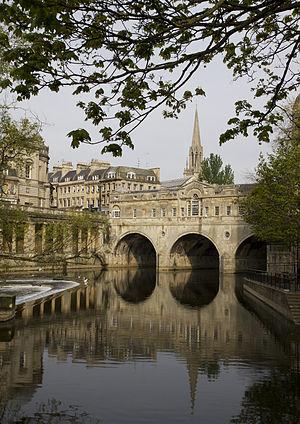
Pont Pulteney, Bath, Angleterre. This is a photo of listed building number 1394514.
Bath est une ville du comté de Somerset, au sud-ouest de l'Angleterre. Elle se situe à 180 km à l'ouest de Londres et à 25 km au sud-est de Bristol, et compte 83 992 habitants. La reine Élisabeth Iʳᵉ lui a accordé le statut de cité par charte royale en 1590 et la ville fut faite county borough en 1889, ce qui lui donna l'indépendance administrative par rapport au comté du Somerset. Elle est rattachée au comté d'Avon, un district non-métropolitain, lorsqu'il est créé en 1974. Depuis 1996, l'année où le comté d'Avon a été supprimé, Bath est le centre principal de l'autorité unitaire de Bath et du nord-est du Somerset.
Le Pulteney Bridge est un pont situé à Bath, qui traverse la rivière Avon.